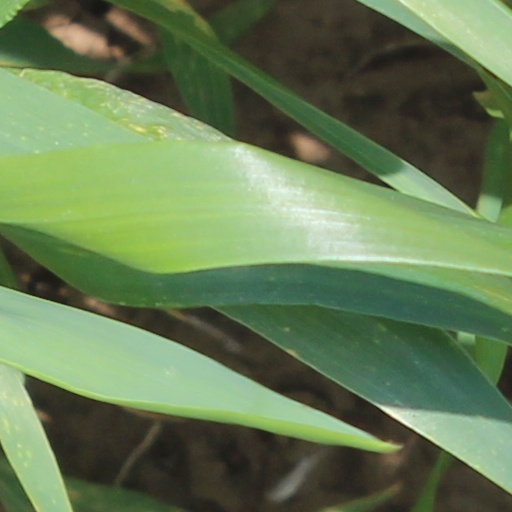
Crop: wheat